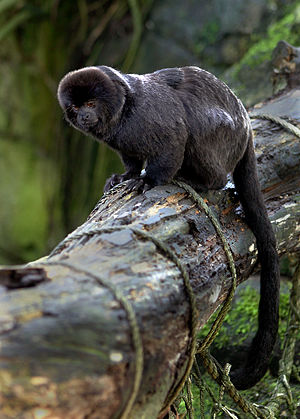
Springtamarin
Springtamarin (Callimico_goeldii)
"Springtamarin, også kaldet Goeldis abe eller Goeldis marmoset, er en lille sydamerikansk vestabe, der lever i den øvre del af Amazonområdet i Bolivia, Brazil, Colombia, Ecuador, og Peru. Det er den eneste art, der er klassificeret i slægten Callimico, og aberne bliver undertiden kaldet for ""callimicos"".